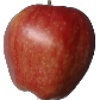
Label: Apple Red 1